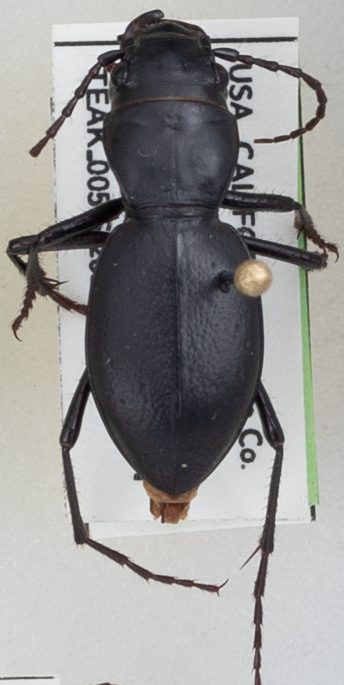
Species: Omus californicus
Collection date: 2021-07-21
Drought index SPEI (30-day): -2.09
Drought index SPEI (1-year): -2.09
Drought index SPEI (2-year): -2.09